Sheila Hicks

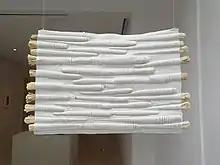
2019 exhibit at the Demisch Danant gallery, New York City

Sheila Hicks (born 1934) is an American artist. She is known for her innovative and experimental weavings and sculptural textile art that incorporate distinctive colors, natural materials, and personal narratives.